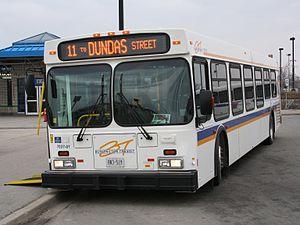
Burlington Transit est le service public responsable de la gestion des transports en commun dans la ville de Burlington, en Ontario, au Canada. La société a été fondée en 1975, la ville de Burlington étant à cette époque desservie par divers réseaux de transports épars, dont certaines des lignes de bus de la ville voisine d'Hamilton, des bus de la société Canada Coach Lines, et la ligne de trains de banlieue et les lignes de bus de GO Transit.